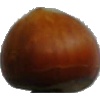
Label: nut_forest